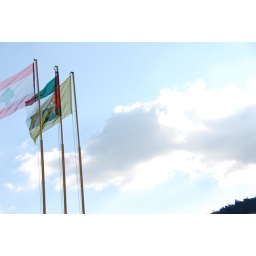
flags of lebanon, palestine and hezbollah flying next to the israeli border fence near Kfar Kila.